Oliver Sacks

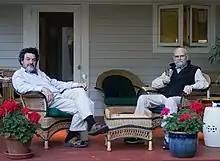
Sacks with Tobias Picker, May 2015

In 1996, Sacks became a member of the American Academy of Arts and Letters (Literature). He was named a Fellow of the New York Academy of Sciences in 1999. Also in 1999, he became an Honorary Fellow at the Queen's College, Oxford.